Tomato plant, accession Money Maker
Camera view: bottom (45 deg); turntable rotation: 90 degrees
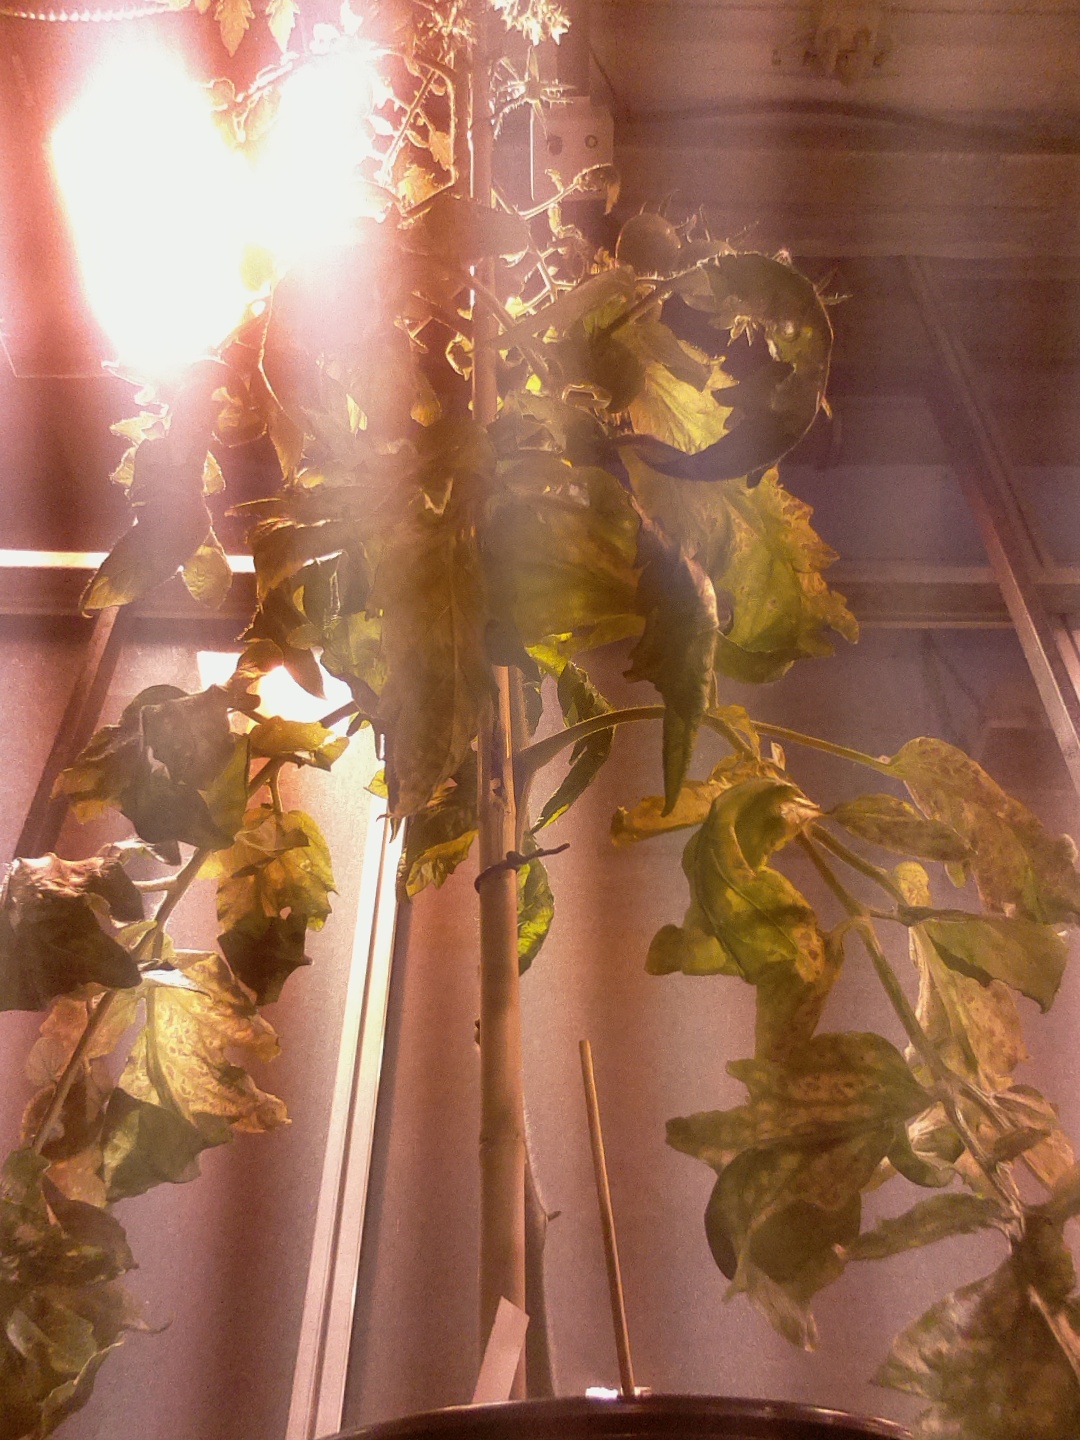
BBCH growth stage 75: 50%-60% of final fruit size